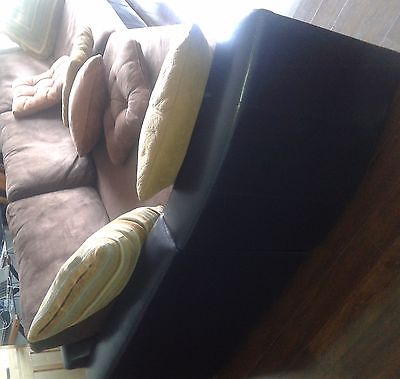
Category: sofa